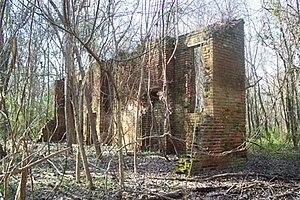
Ruines de l'Elizabeth Female Academy sur la Natchez Trace Parkway dans le Mississippi, États-Unis